Alfred Verdross

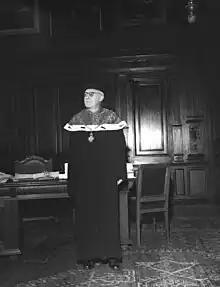
Alfred Verdross during a doctoral graduation at the University of Vienna in 1952

Alfred Verdross was born on 22 February 1890 in Innsbruck as the son of the then lieutenant and later general of the Austro-Hungarian army, . He attended school in Rovereto and Brixen and then studied law at the universities of Vienna, Munich (with Franz Brentano) and Lausanne. In 1913 he was awarded a doctorate at the University of Vienna. As a student in Vienna he met Hans Kelsen, whose private seminars he attended during World War I.